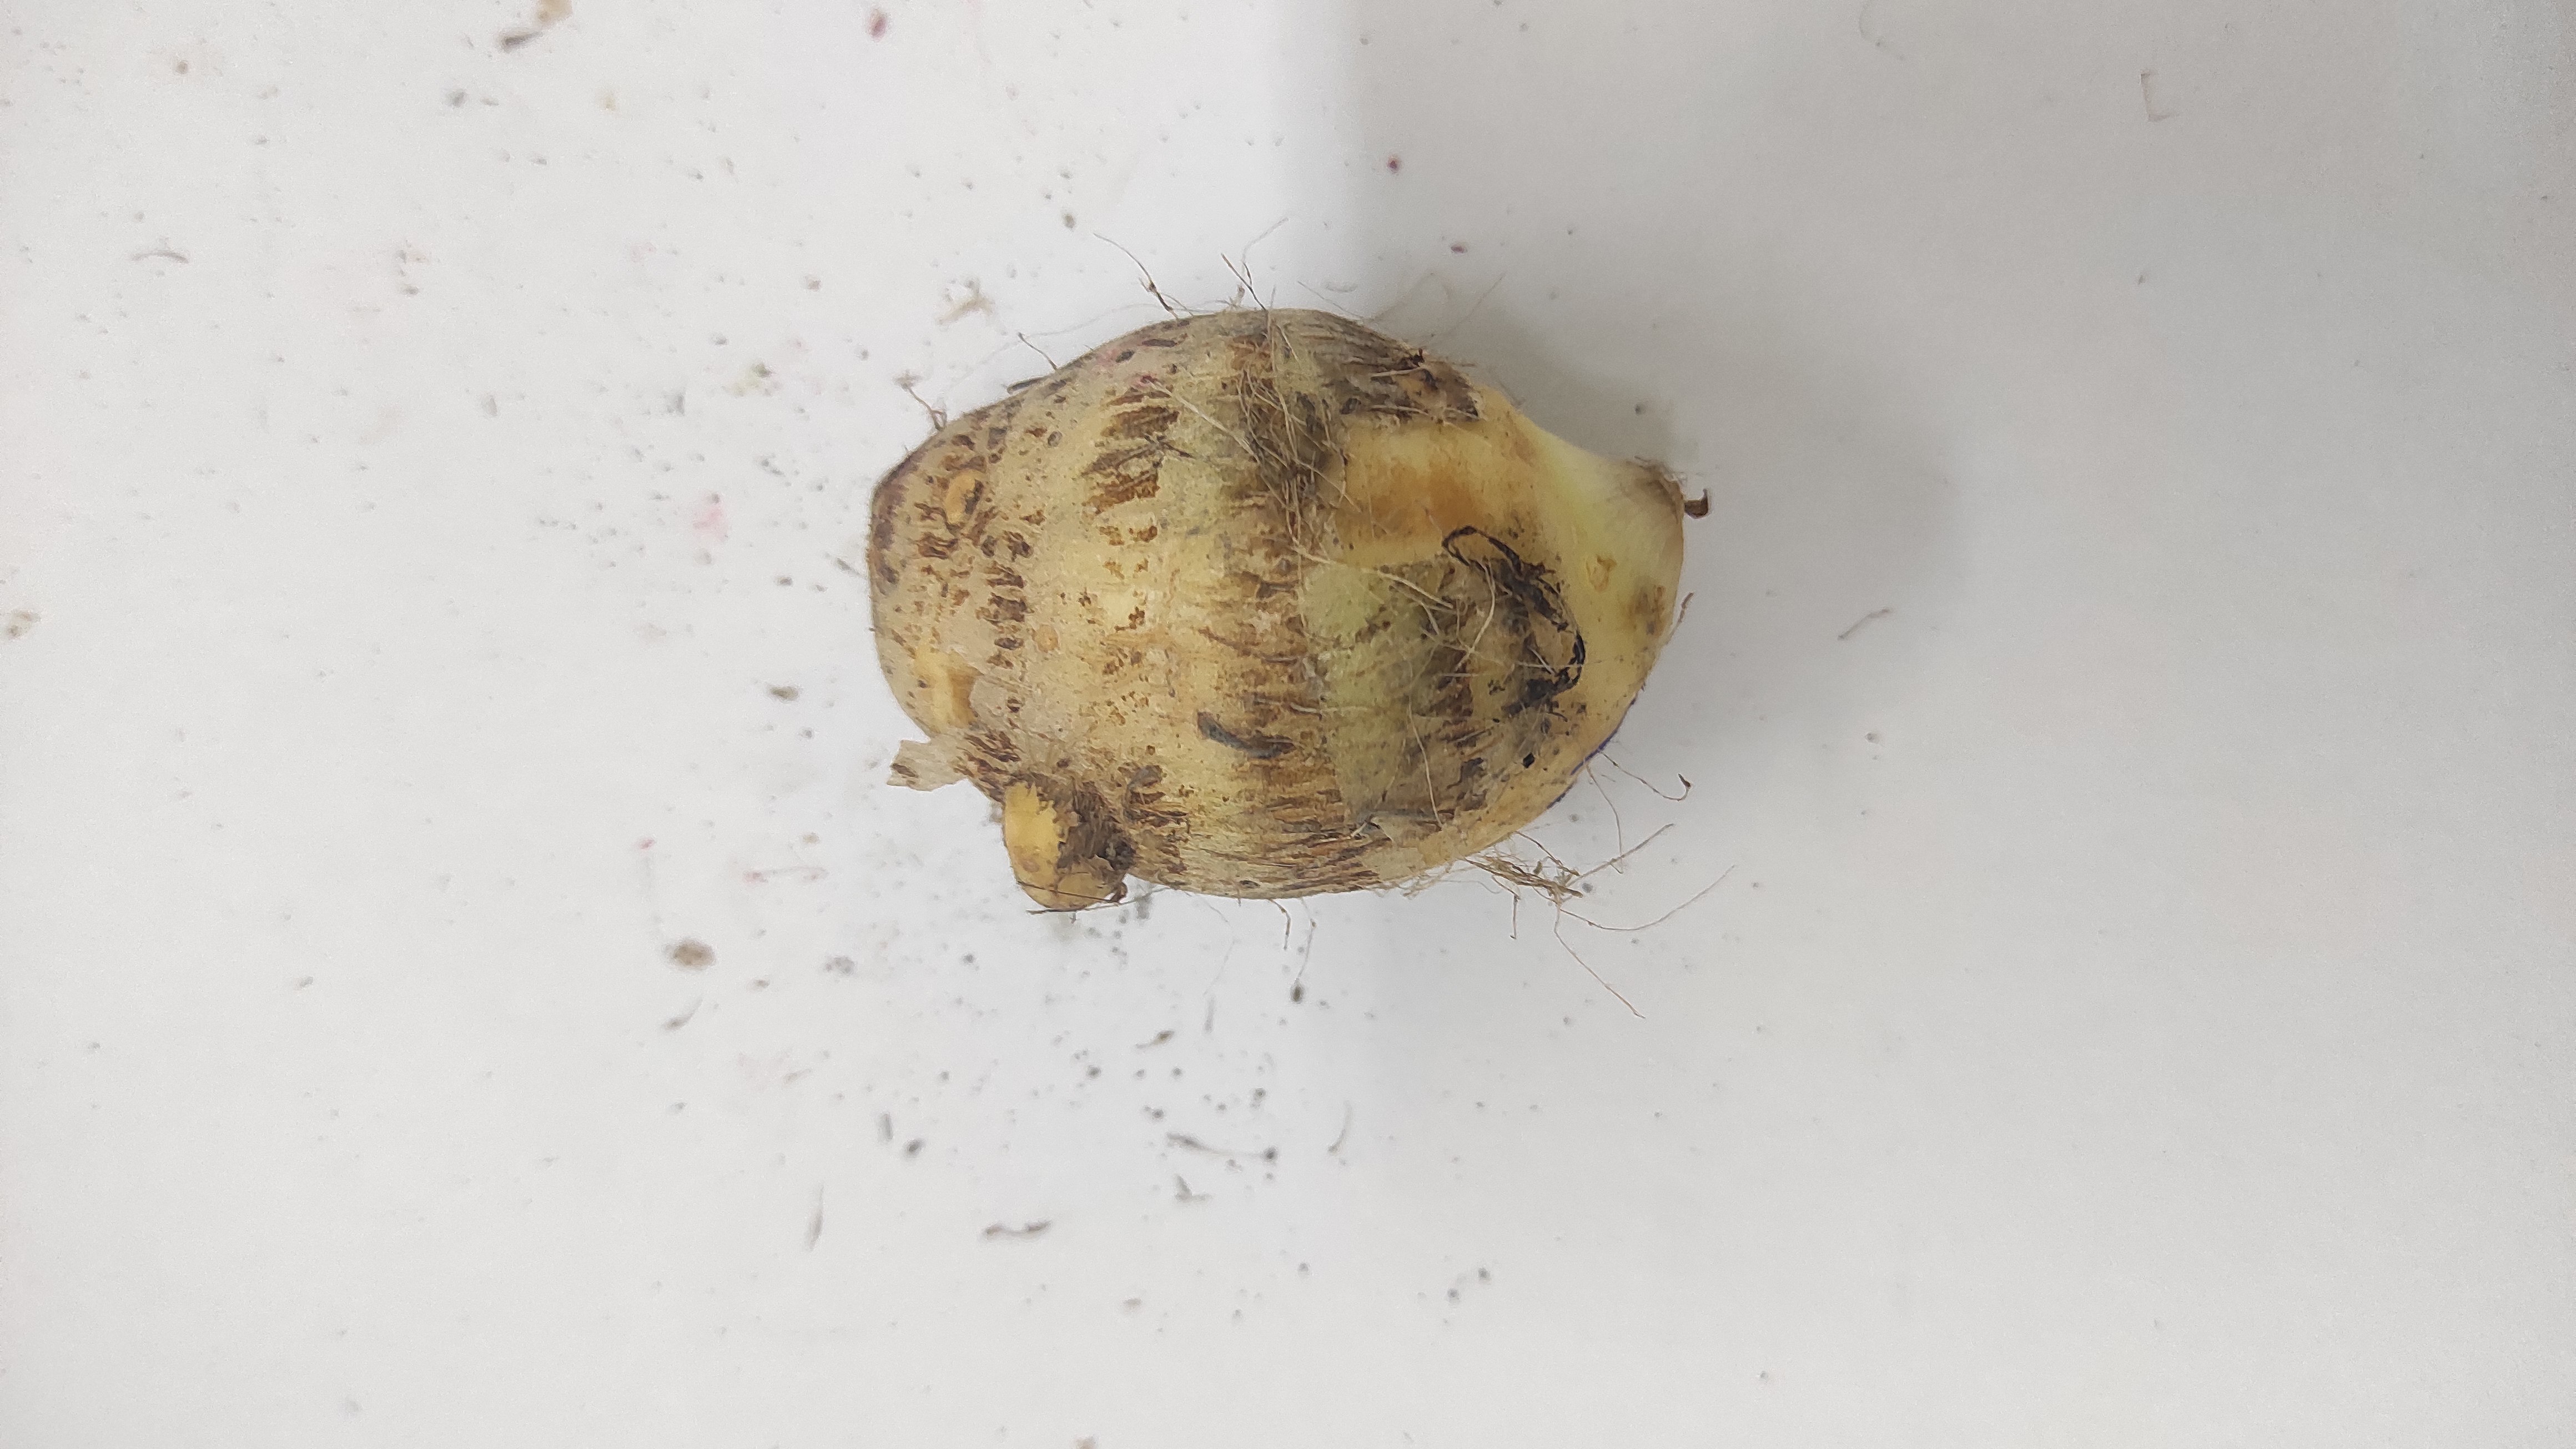
Crop: Taro root
Condition: Fresh